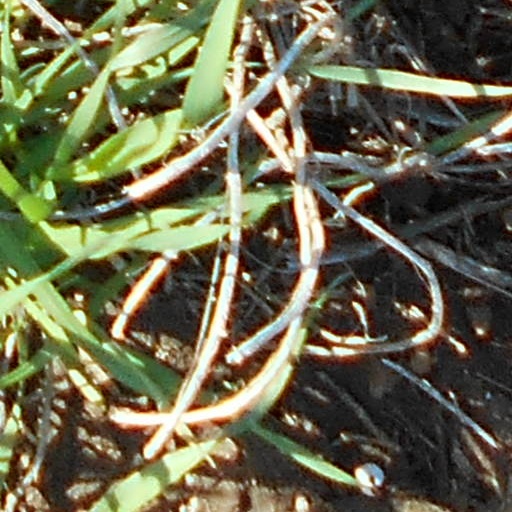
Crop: wheat